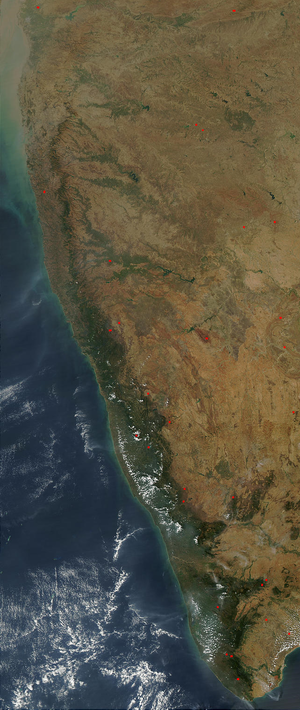
Photo satellite de l'Inde péninsulaire, et en particulier les Ghâts Occidentaux et les Côtes de Konkan et de Malabar.
Les Ghats occidentaux ou Sahyadrī sont une chaîne de montagne ; ils bordent le plateau du Deccan dans l'Ouest de l'Inde, et le séparent de l'étroite plaine côtière de la mer d'Arabie. De par sa richesse naturelle cette région est classée comme un point chaud de biodiversité par Conservation International.